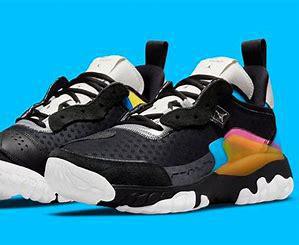
Brand: Jordan
Model: Delta